The Hateful Eight

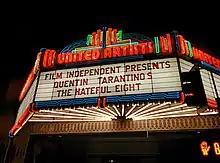
"The Hateful Eight" Live Reading at the Ace Hotel Los Angeles, as part of LACMA's "Live Read" series, on April 19, 2014

Production was planned for late 2014 in the winter, but after the script leaked online in January 2014, Tarantino considered publishing it as a novel instead. He said he had given the script to a few trusted colleagues, including Reginald Hudlin, Michael Madsen, Bruce Dern, and Tim Roth. This version of the script featured a different ending in which Warren and Mannix attempt to kill Gage in revenge by forcing him to drink the poisoned coffee, sparking a firefight in which every character is killed. Tarantino described his vision for the character of Daisy Domergue as a "Susan Atkins of the Wild West". Madsen based Joe Gage on Peter Breck's performance in "The Big Valley".